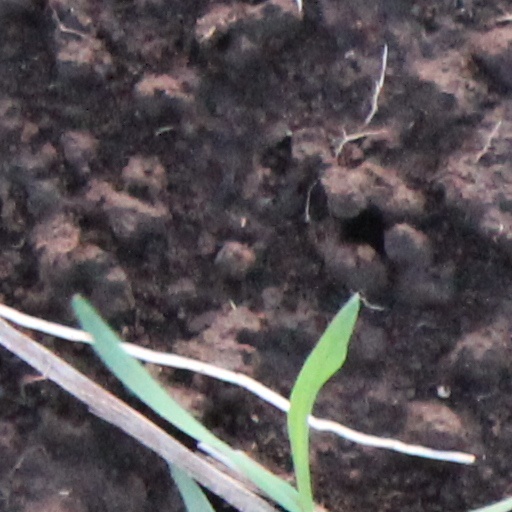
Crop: wheat